Steiner Schools Australia

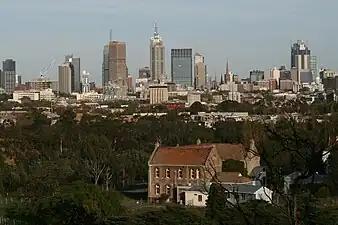
A Melbourne based Rudolf Steiner School (Sophia Mundi Steiner School)

The property was sold by the Society and the money was used to secure a site for the school based in Middle Cove. The property was called by the Scottish name ‘Glenaeon’, and as a result the additional campus was also given the name Glenaeon. With the expansion of the original school at Dalcross nearing its limits and the added pressure of school funding, Eric Nicholls made plans to design and construct the first building at the Middle Cove campus in 1961. By 1963, a second classroom building was added and after five years at Dalcross, the existing students were moved to Glenaeon. Nicholl’s vision and planning by the end of 1966 would also result in the completion of a third building at Glenaeon, consisting of the Senior classrooms and a Science Laboratory. By 1973, all of the younger classes at Dalcross were transferred across to the Glenaeon campus to form one site. The establishment of the school structure across Dalcross and at Glenaeon would later form the first Rudolf Steiner School in Australia.